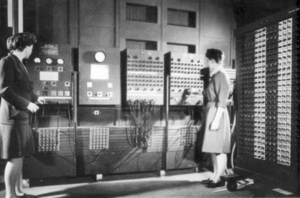
Kathleen "Kay" McNulty Mauchly Antonelli était une informaticienne américaine et l'une des six programmeuses de l'ENIAC, le premier ordinateur numérique électronique à usage générique.
La chronologie des femmes dans l'informatique retrace de façon chronologique les réalisations des femmes dans le domaine de l'informatique.